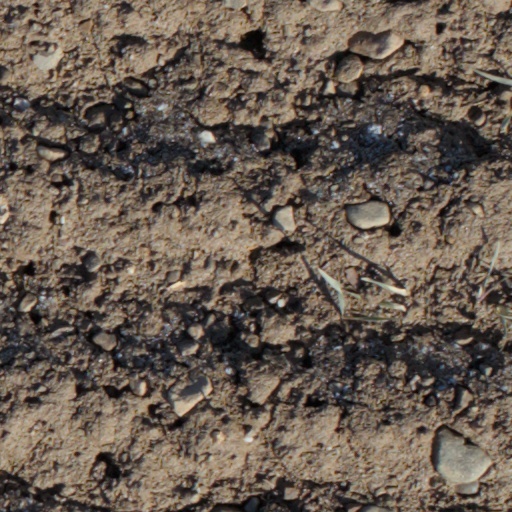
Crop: wheat